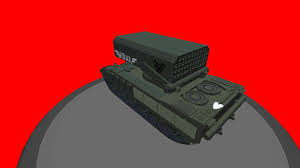
Label: Self Propelled Artillery